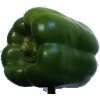
Label: Pepper Green 1